Zoo City

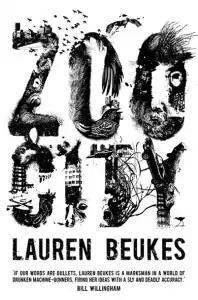
Cover of the 2010 British edition of "Zoo City"

Zoo City is a 2010 science fiction novel by South African author Lauren Beukes. It won the 2011 Arthur C. Clarke Award and the 2010 Kitschies Red Tentacle for best novel. The cover of the British edition of the book was awarded the 2010 BSFA Award for best artwork, and the book itself was shortlisted in the best novel category of the award.